Del Hufford

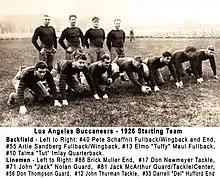
Starting Team, 1924 Los Angeles Buccaneers

Guy Darrell Hufford (1901–1984) was a professional football player in the National Football League. In 1926, he played for the Los Angeles Buccaneers, a traveling team based in Chicago.